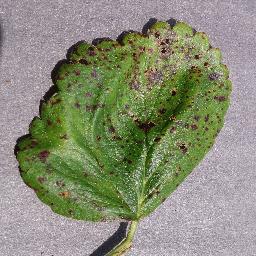
Label: Strawberry___Leaf_scorch